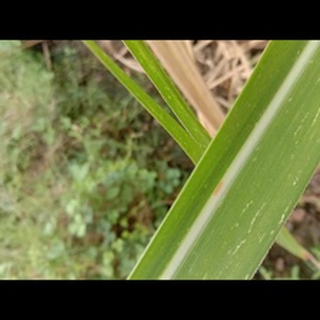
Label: sugarcane_mosaic